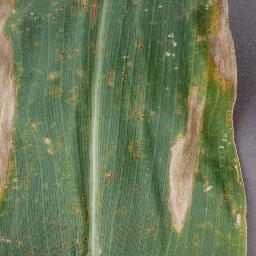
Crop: corn
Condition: (maize)_northern_blight